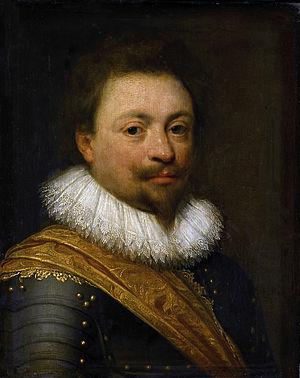
Guillaume de Nassau-Siegen était comte de Nassau-Hilchenbach.